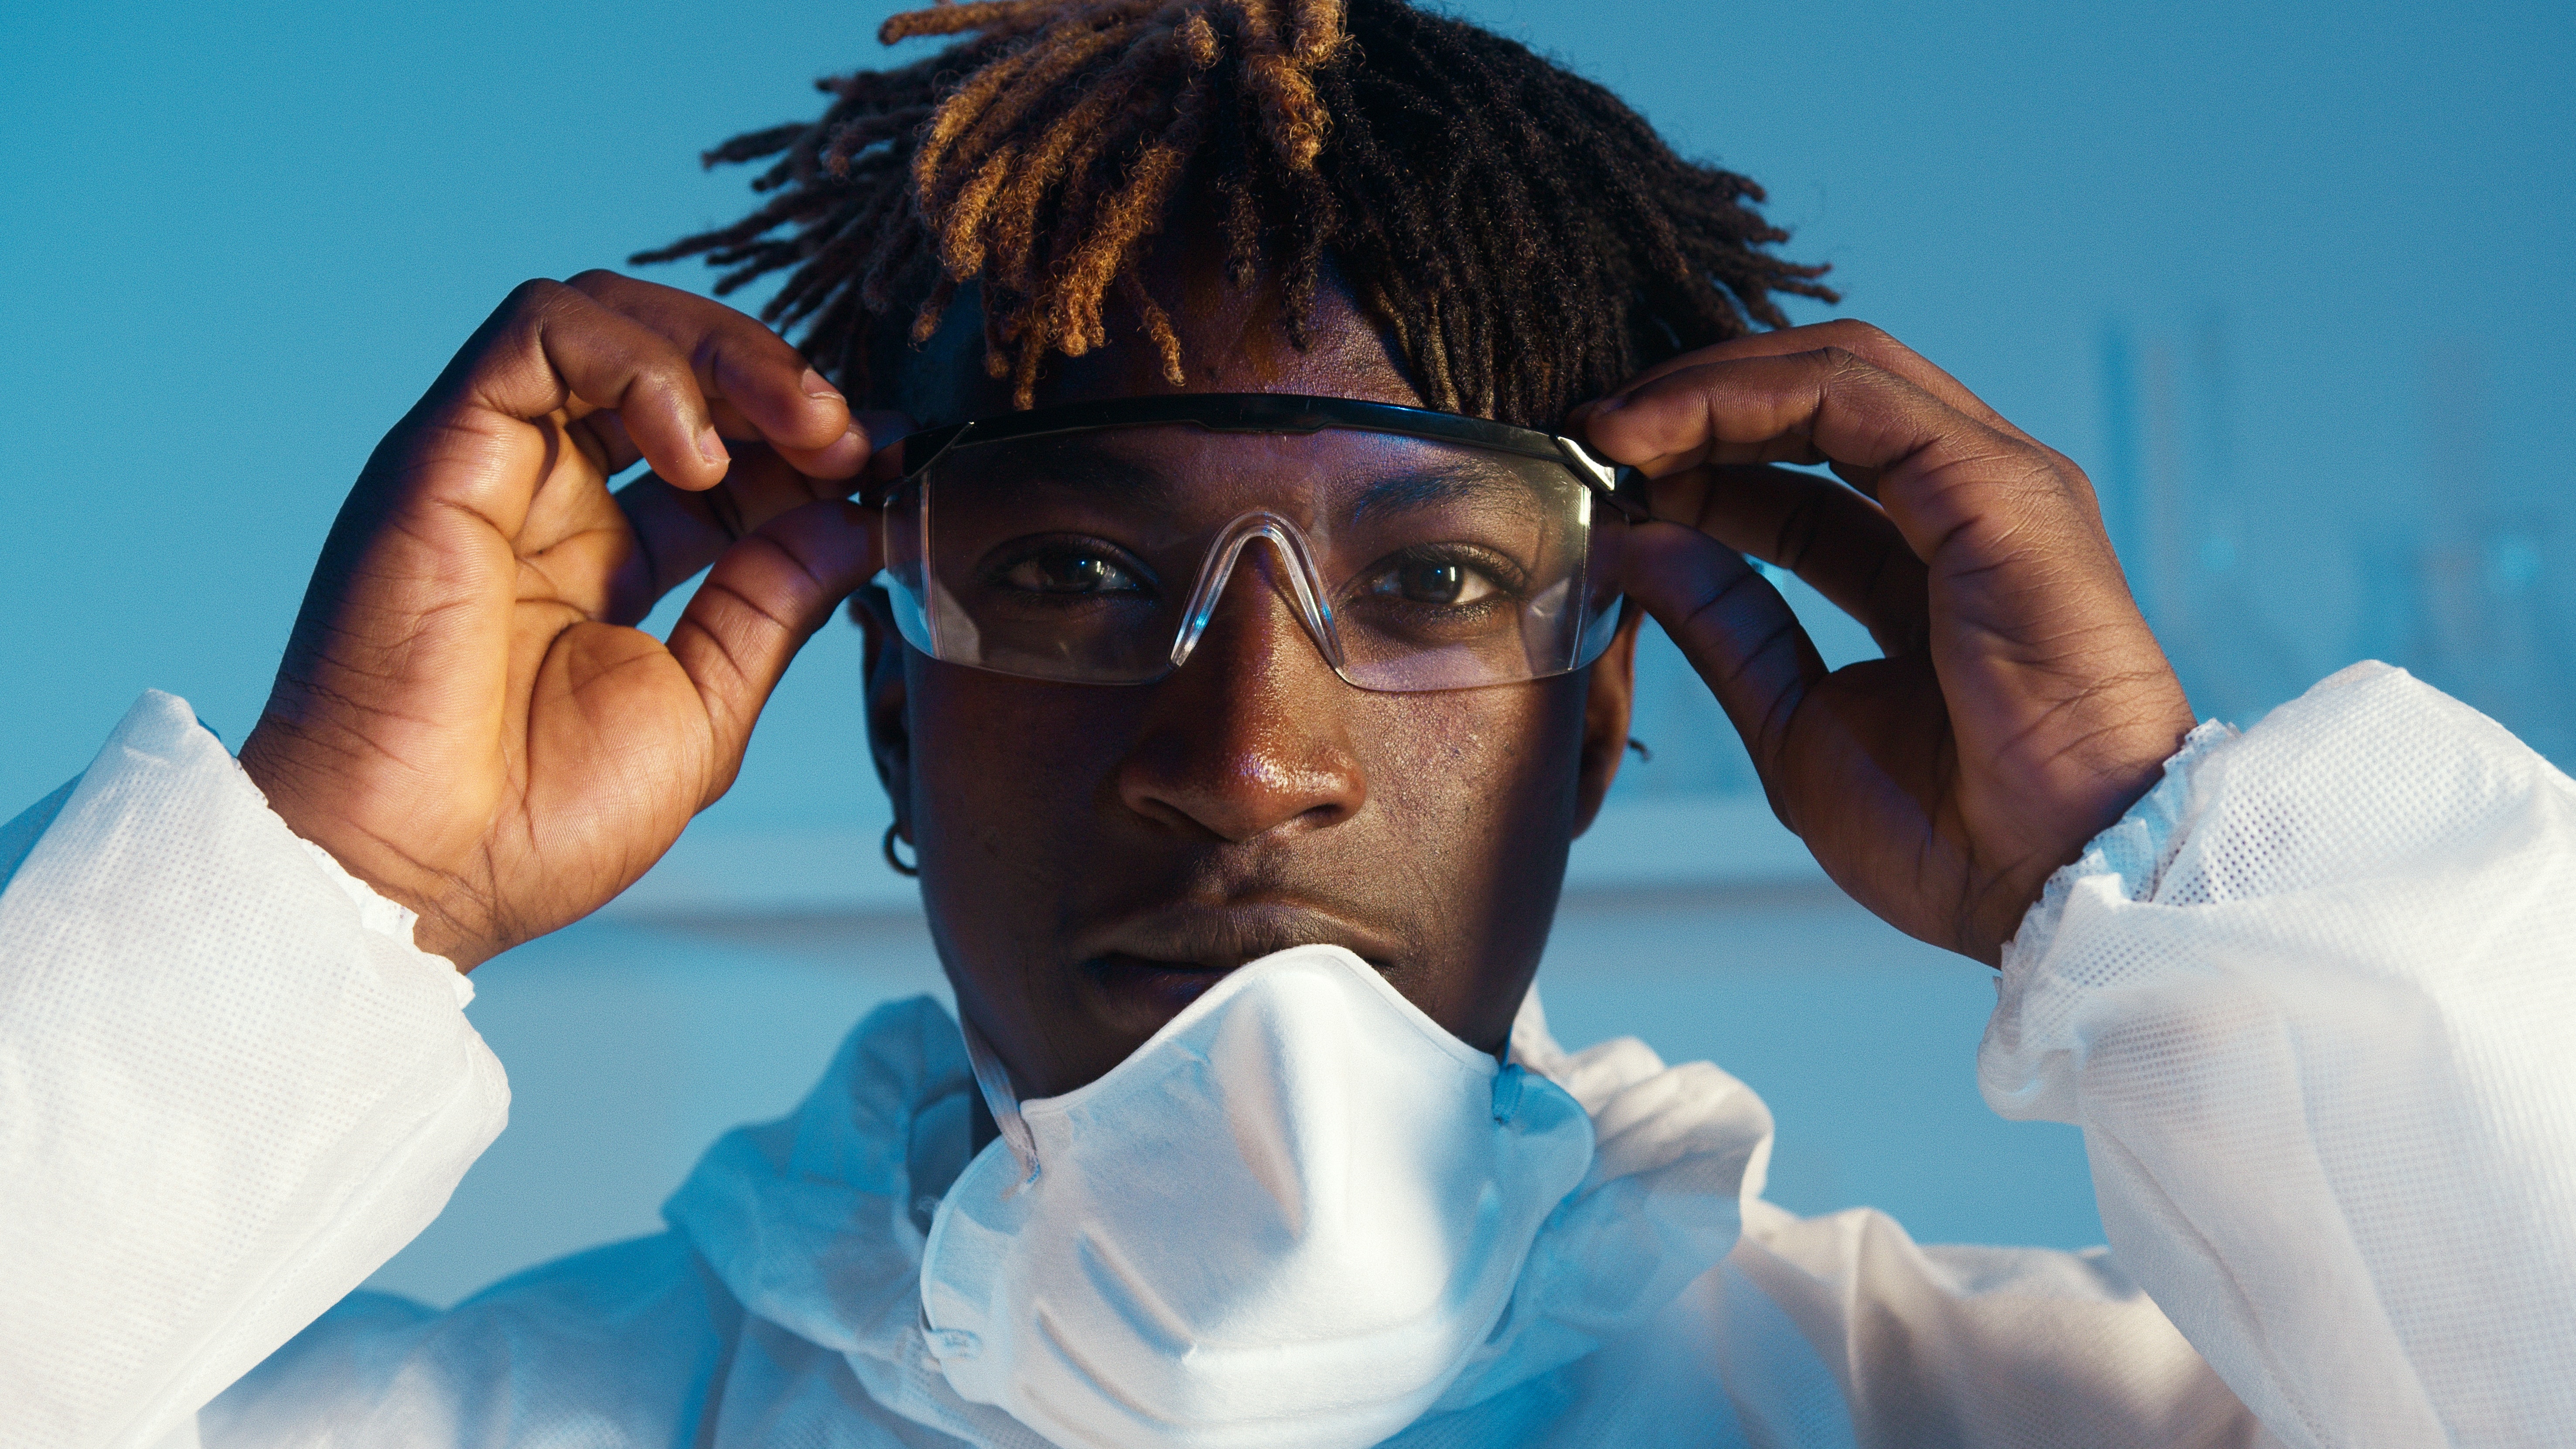
Objects detected:
Mask
Goggles